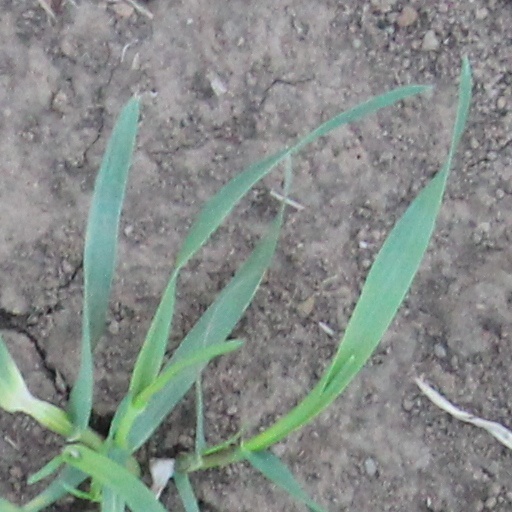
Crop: wheat